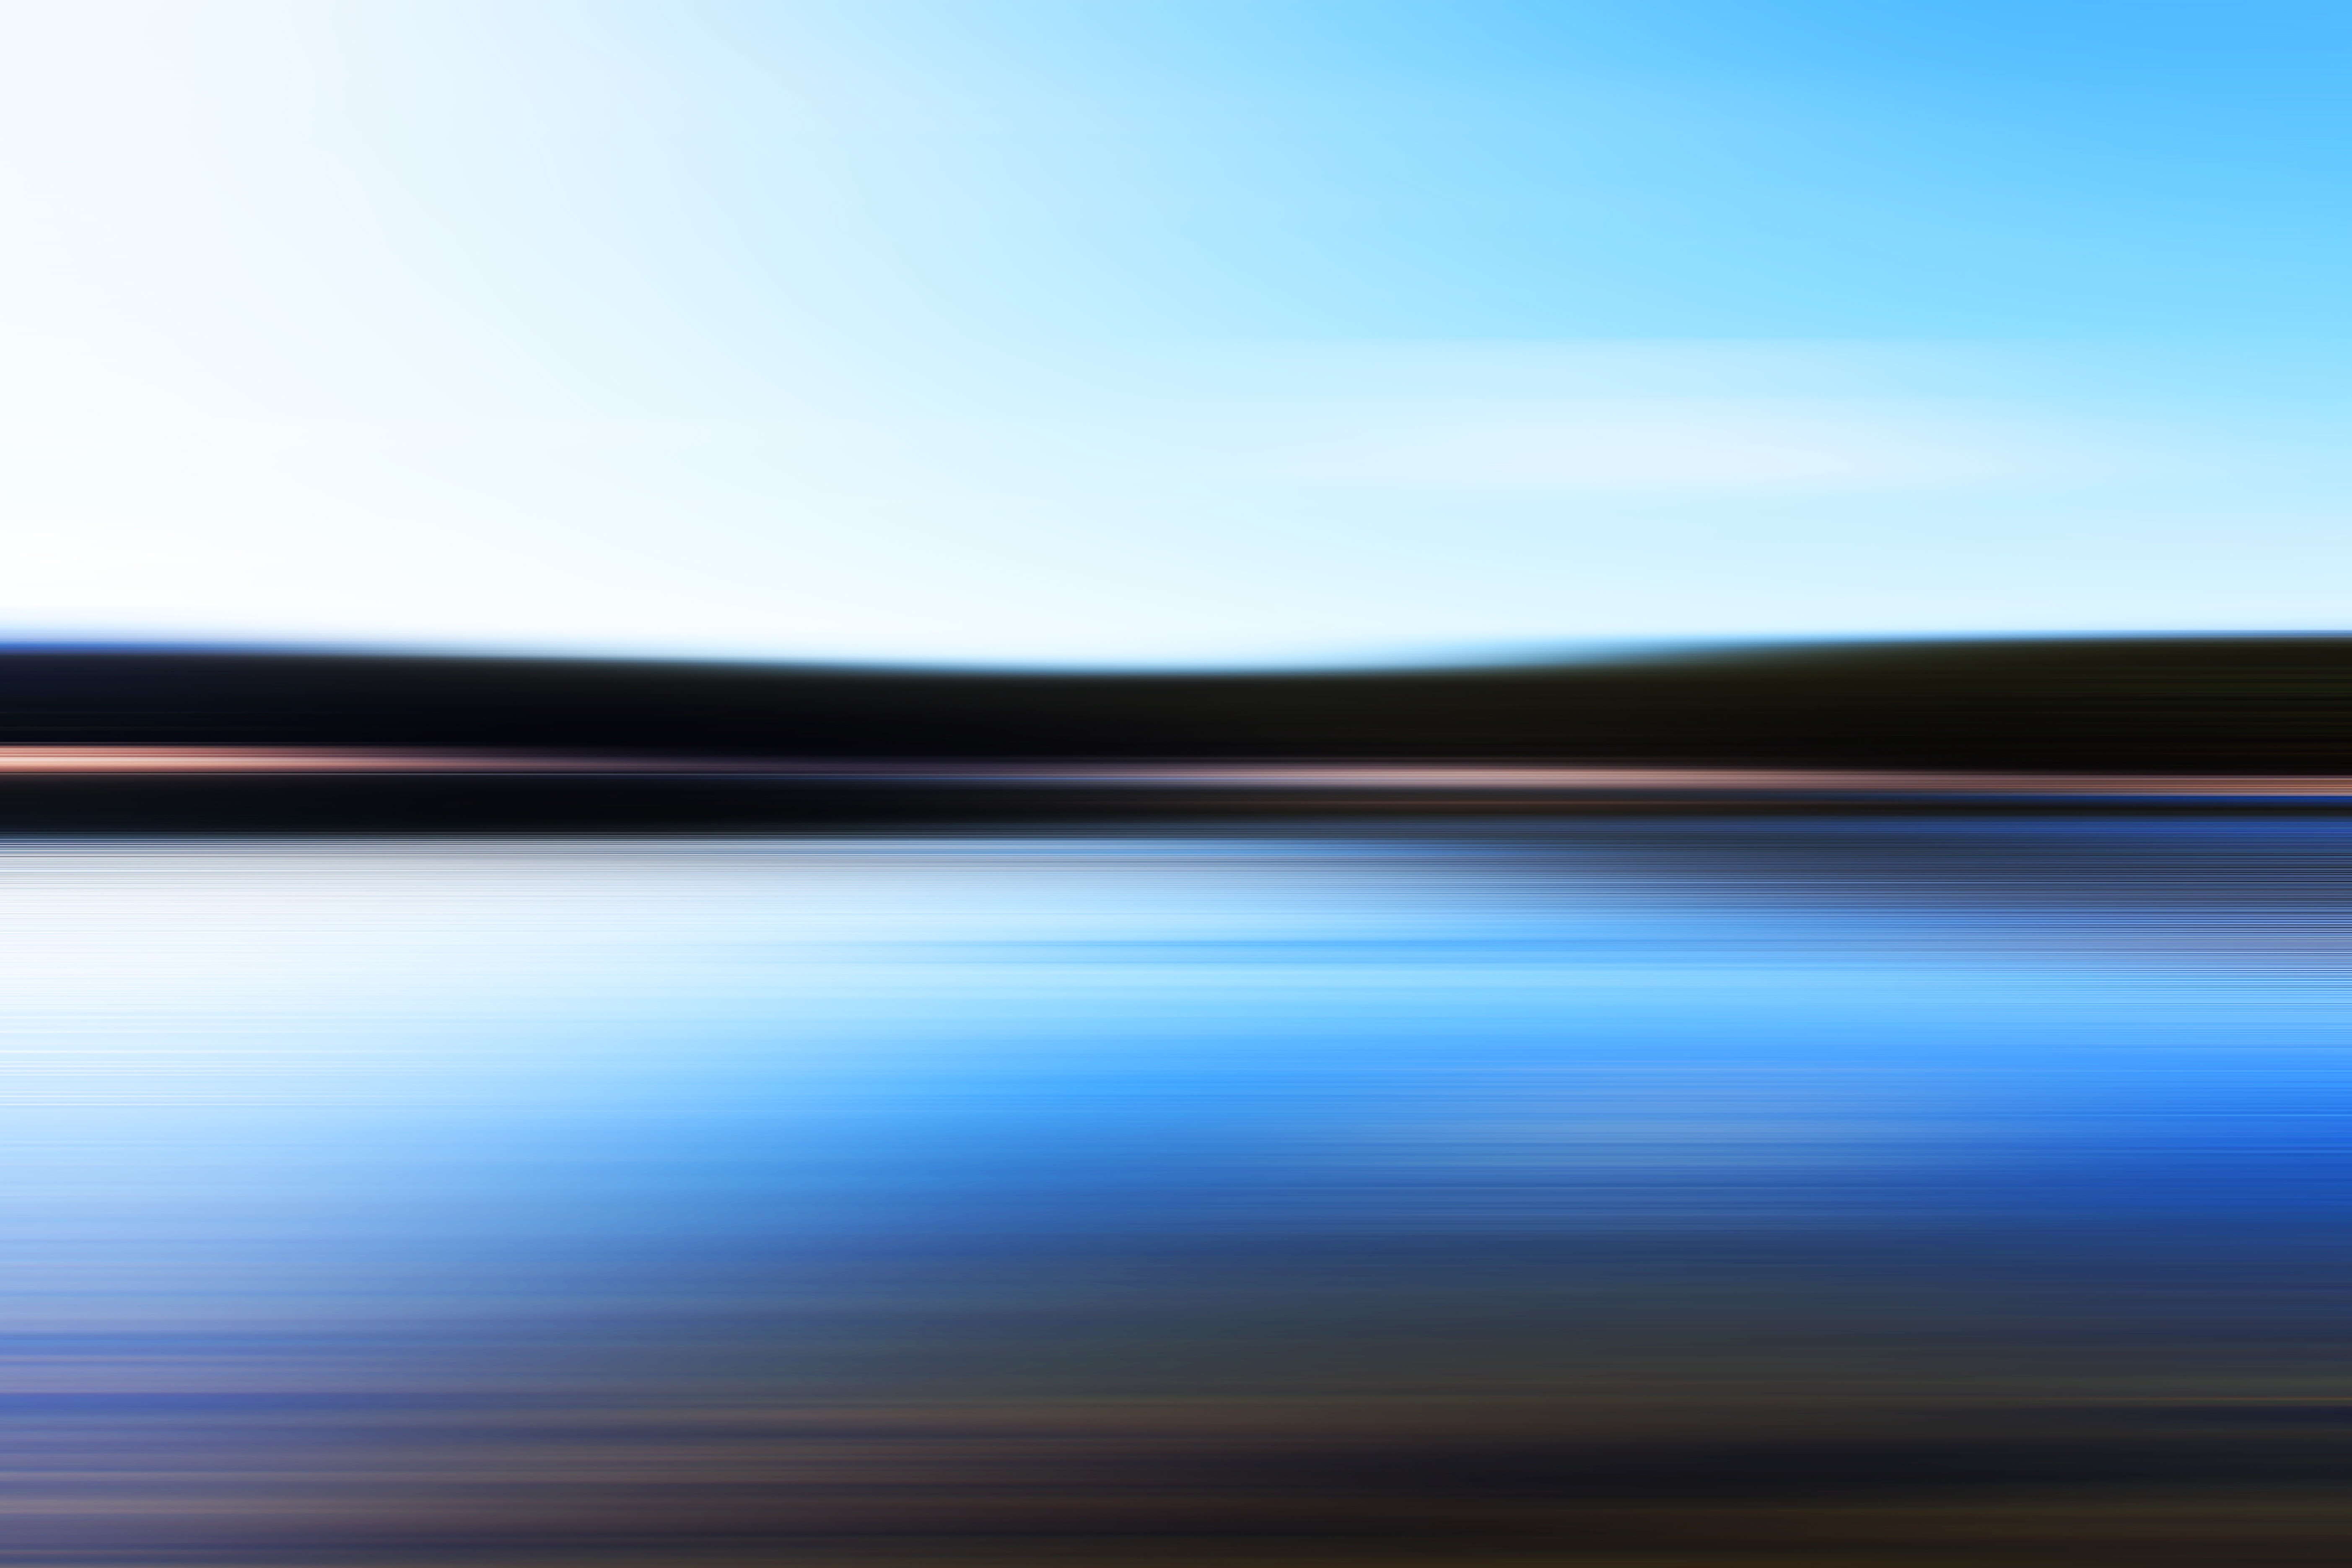
sea, ocean, horizon, light, cloud, sky, sunrise, sunset, sunlight, morning, wave, dawn, atmosphere, dusk, line, reflection, blue, atmosphere of earth, computer wallpaper